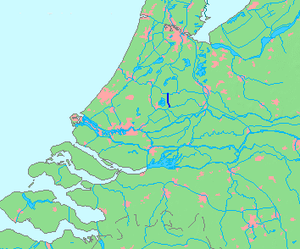
La Dubbele Wiericke est un canal néerlandais des provinces de Hollande-Méridionale et d'Utrecht.